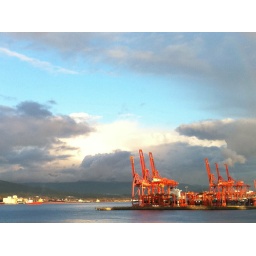
Downtown by the water was blue and stunning today!